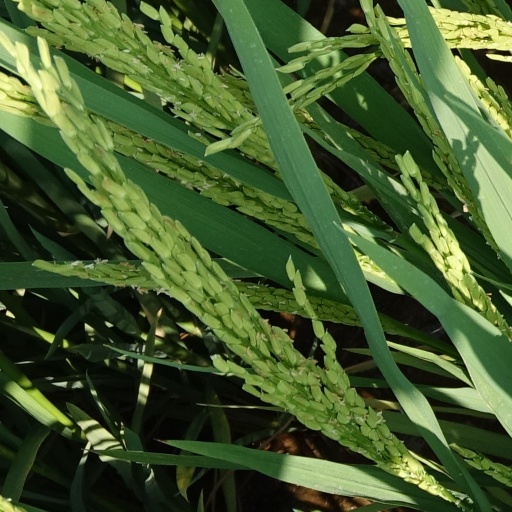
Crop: rice